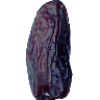
Label: Dates 1